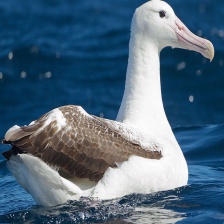
Species: ALBATROSS
Scientific name: DIOMEDEIDAE